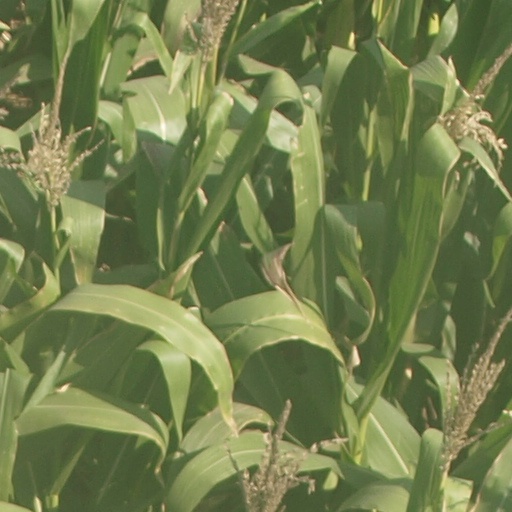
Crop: maize; corn